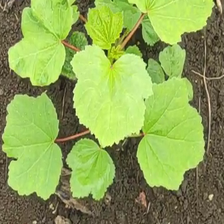
Weed species: Little_Mallow(Malva parviflora)